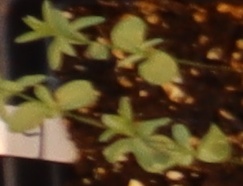
Label: Flax